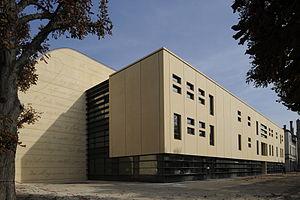
Le Centre Hospitalier Universitaire Vétérinaire d'Alfort en 2009, peu après sa mise en fonction.
Maisons-Alfort est une commune française du Val-de-Marne, en Île-de-France. Elle se situe dans la banlieue sud-est de Paris, à trois kilomètres de la capitale, sur la rive sud de la Marne. Son positionnement lui permet un accès rapide à plusieurs axes majeurs de communications franciliens que sont l'A4 au nord ou l'A86 au sud. Sa population actuelle en fait la sixième ville la plus importante du département derrière Créteil, Vitry-sur-Seine, Champigny-sur-Marne, Saint-Maur-des-Fossés et Ivry-sur-Seine. Ses habitants sont appelés les Maisonnais.
L'École nationale vétérinaire d'Alfort est un établissement public d'enseignement supérieur et de recherche, placé sous la tutelle du ministère chargé de l'Agriculture. Son site principal est situé à Maisons-Alfort dans le Val-de-Marne.